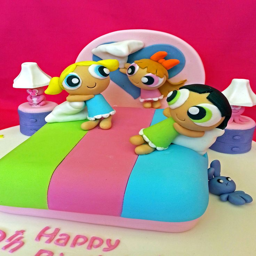
animated tv program having a playful pillow fight before bedtime : another cake i made followed instruction from book